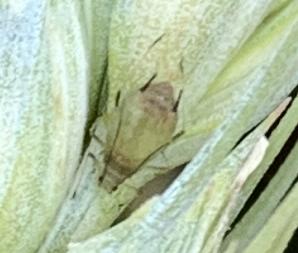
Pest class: bird_cherry_oat_aphid